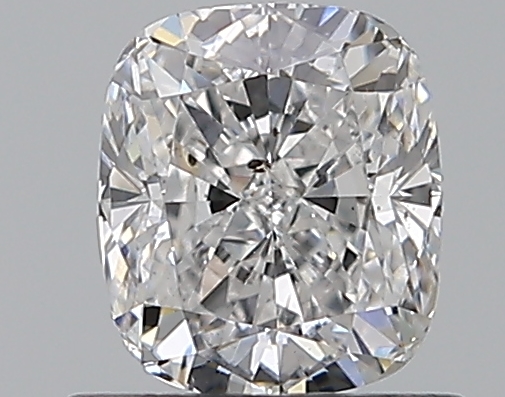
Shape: cushion
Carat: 0.72
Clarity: SI1
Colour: D
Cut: EX
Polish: EX
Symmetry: EX
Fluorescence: M
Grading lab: GIA
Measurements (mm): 5.5 x 4.78 x 3.31